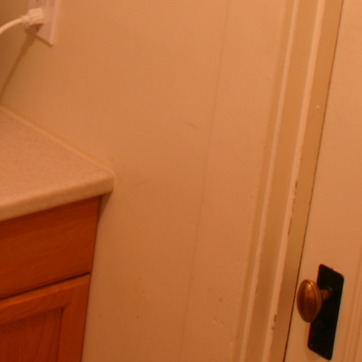
Material: painted